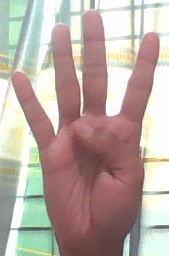
ASL sign: 4